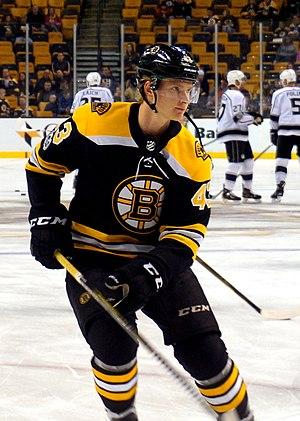
Danton Heinen est un joueur professionnel canadien de hockey sur glace. Il évolue au poste d'attaquant.